Kozarnika, Dimovo Municipality

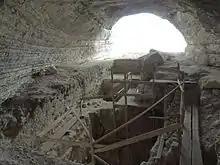
Archaeological excavations at the entrance

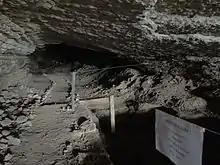
View to inside of the cave

In the ground layers, dated to 1.6–1.4 million BP (using palaeomagnetism, which determines age using past patterns of reversals in the Earth's magnetic field and analyses of both the microfauna and the macrofauna), archaeologists have discovered a human molar tooth (considered to be the earliest human—Homo erectus/Homo ergaster—traces discovered in Europe outside Caucasian region), lower palaeolithic assemblages that belong to a core-and-flake non-Acheulian industry, and incised bones that may be the earliest example of human symbolic behaviour.